Mahir Shukurov

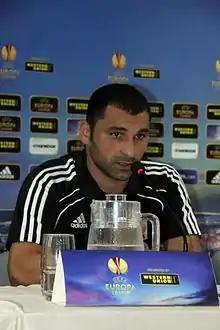

Mahir Shukurov (born 12 December 1982) is a retired Azerbaijani footballer.